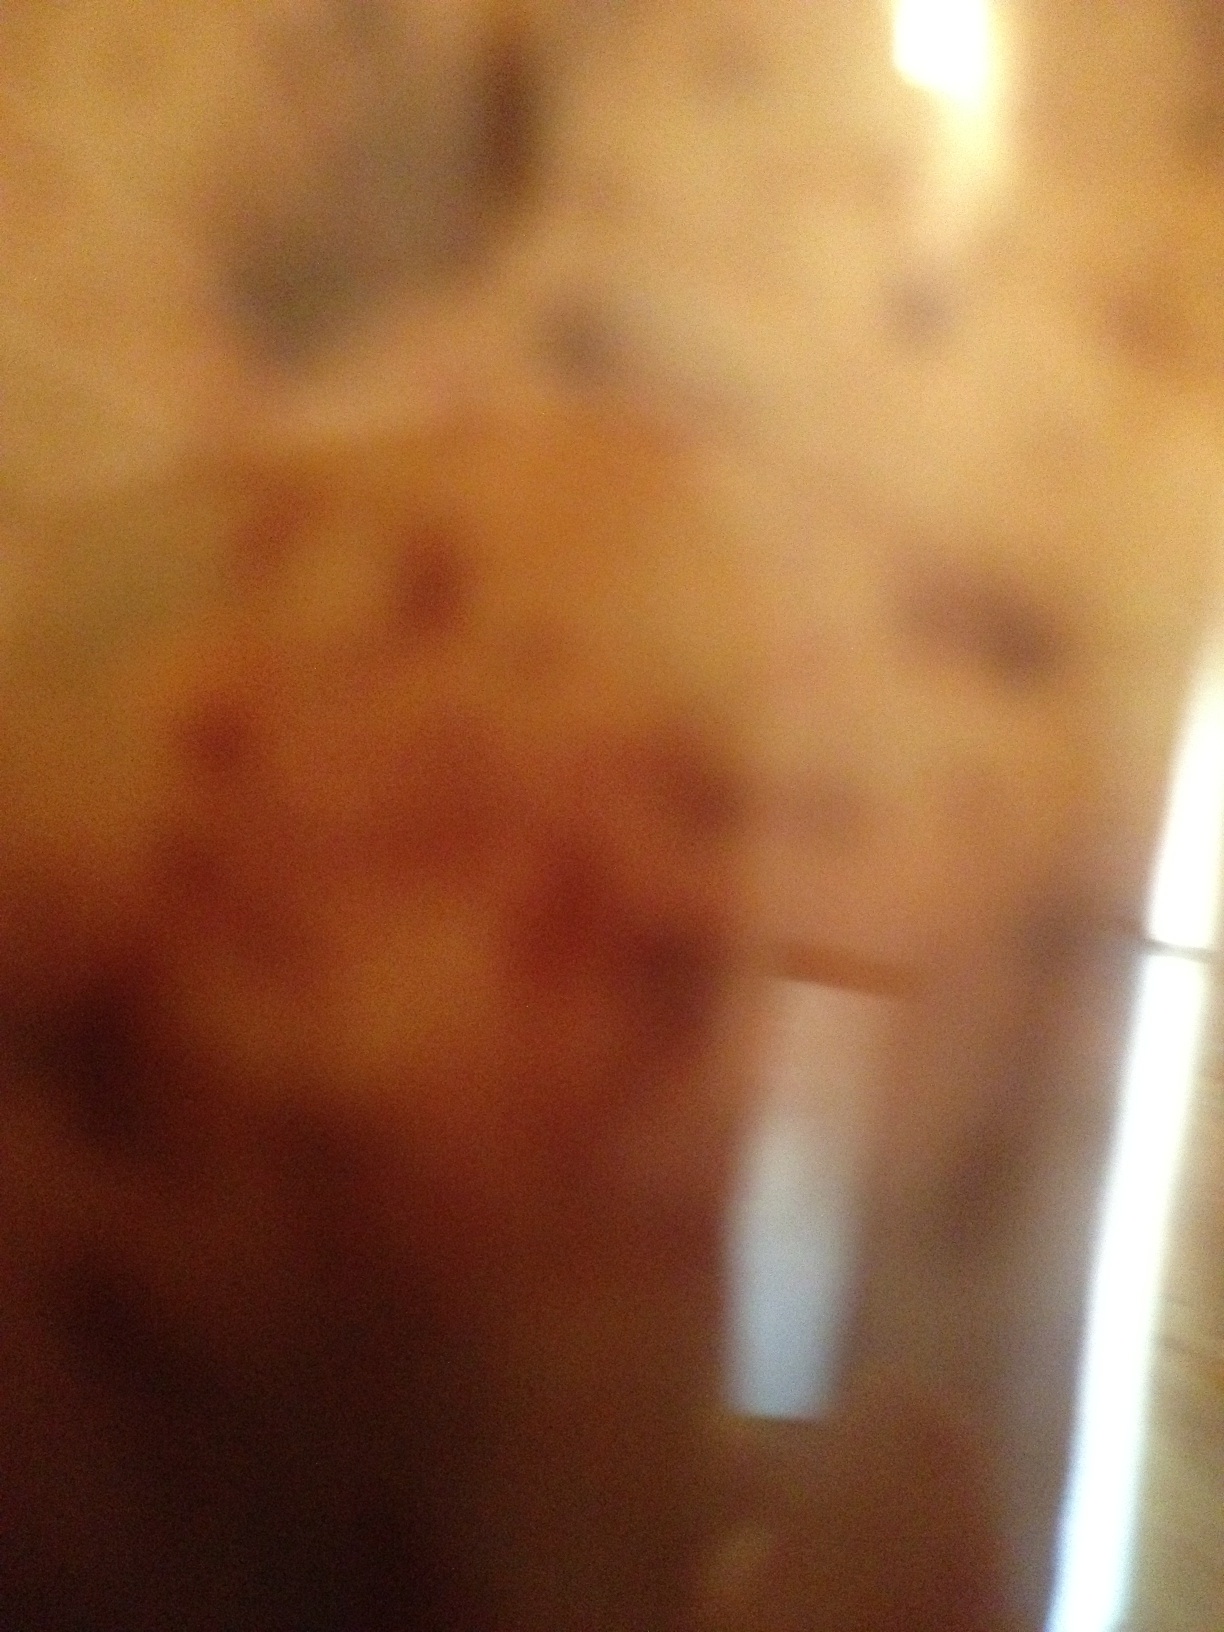Question: What is in this jar?
Answer: unanswerable